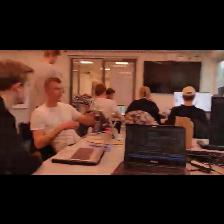
Label: Human